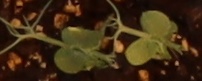
Label: Field Pea